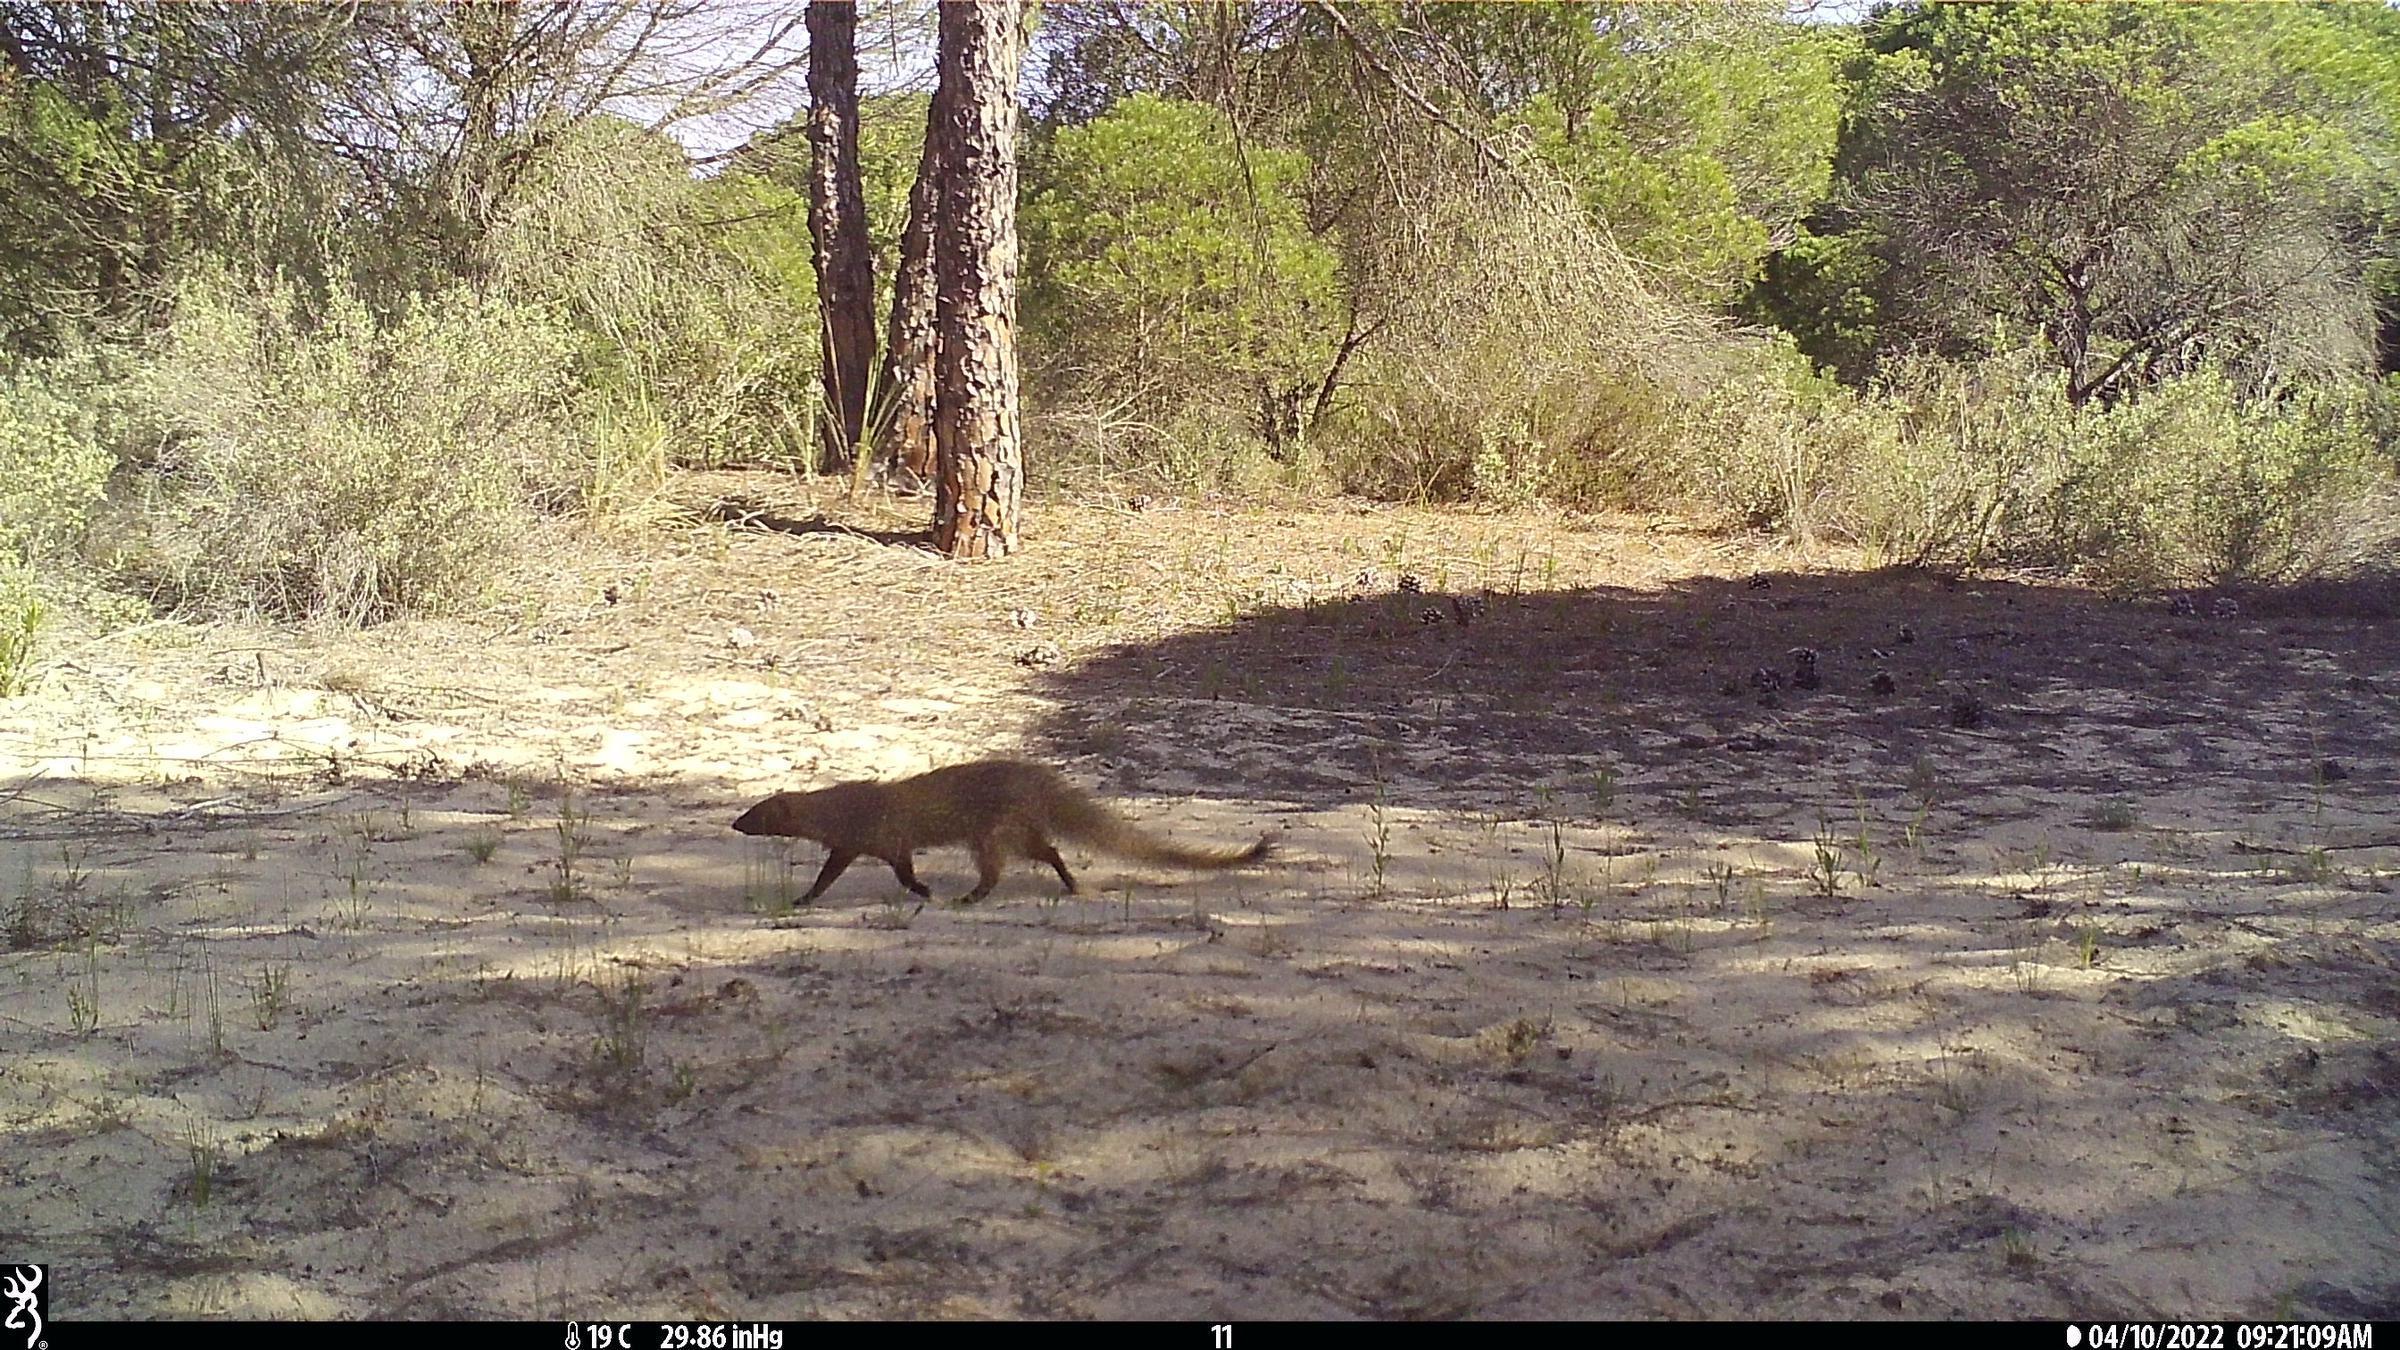
Species: Herpestes ichneumon